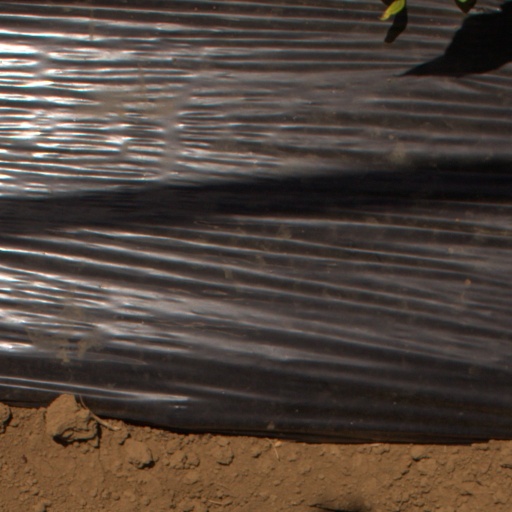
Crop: Jerusalem artichoke